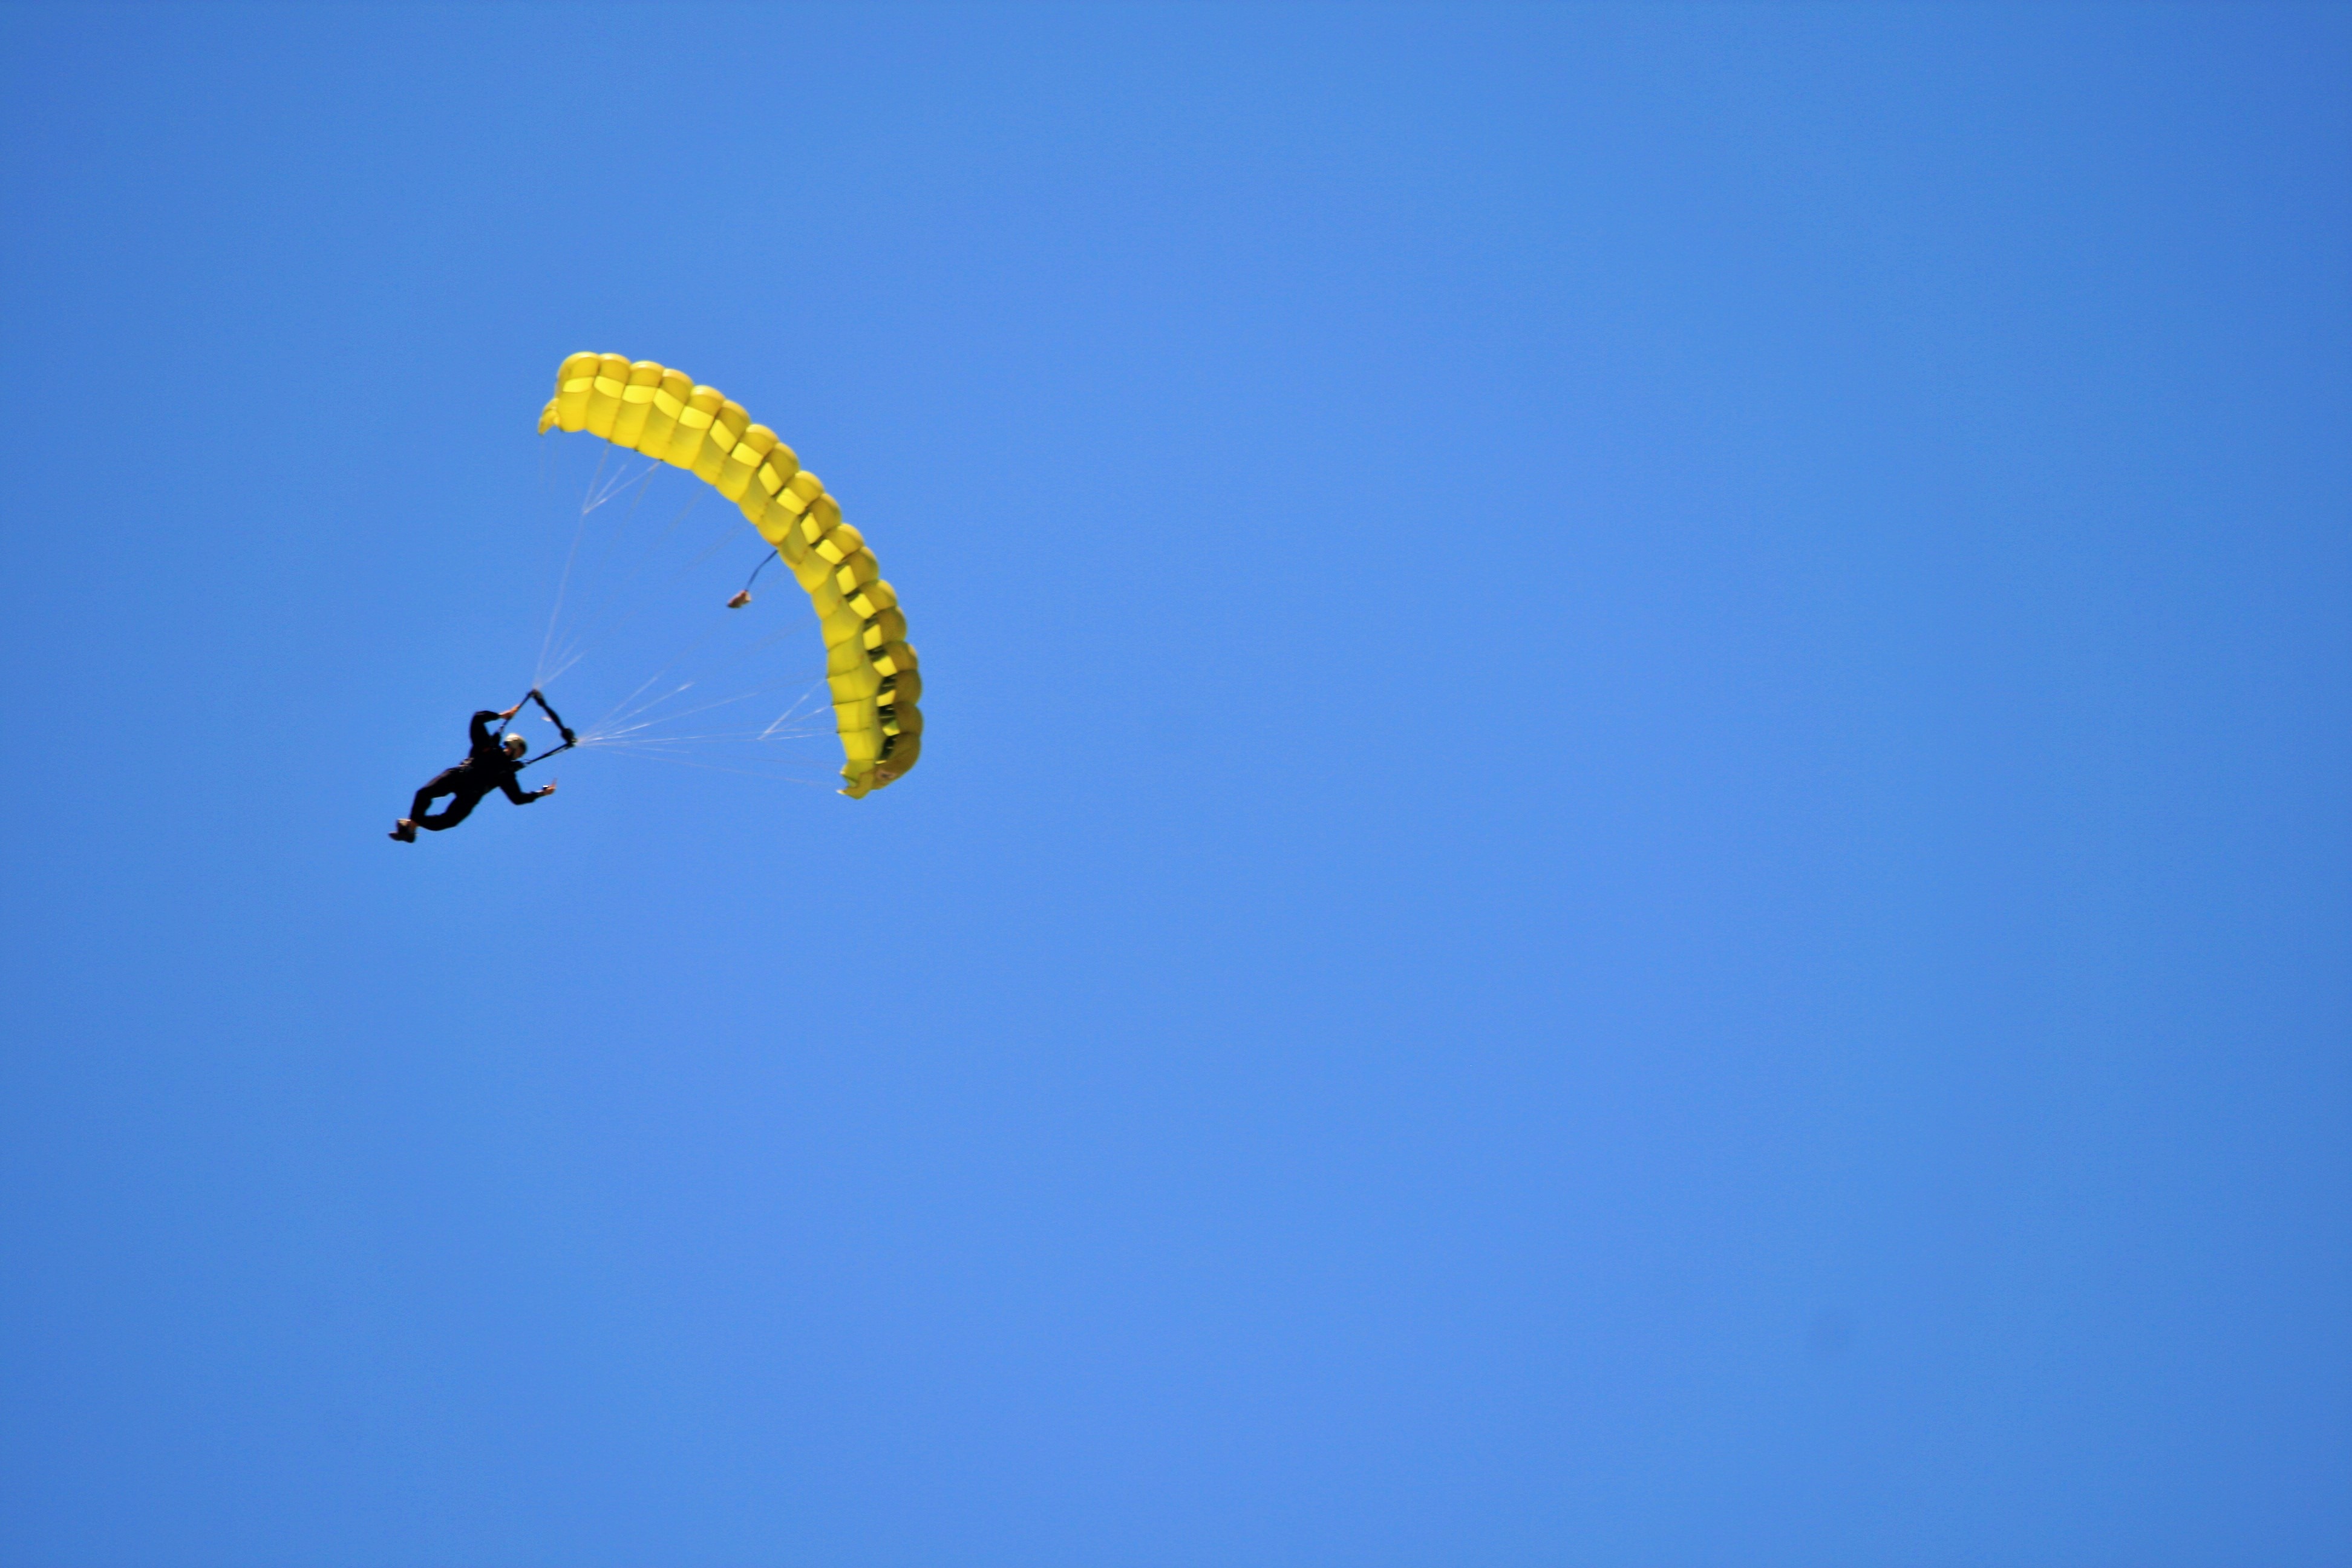
man, sky, yellow, extreme sport, toy, parachute, paragliding, skydiving, sports, steering, deployed, parachuting, air sports, parachutist, skydiver, windsports